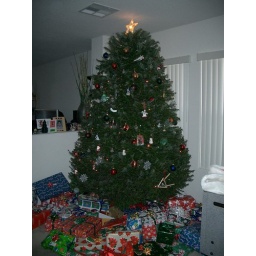
This was a tall tree that needed some trimming to fit in the house